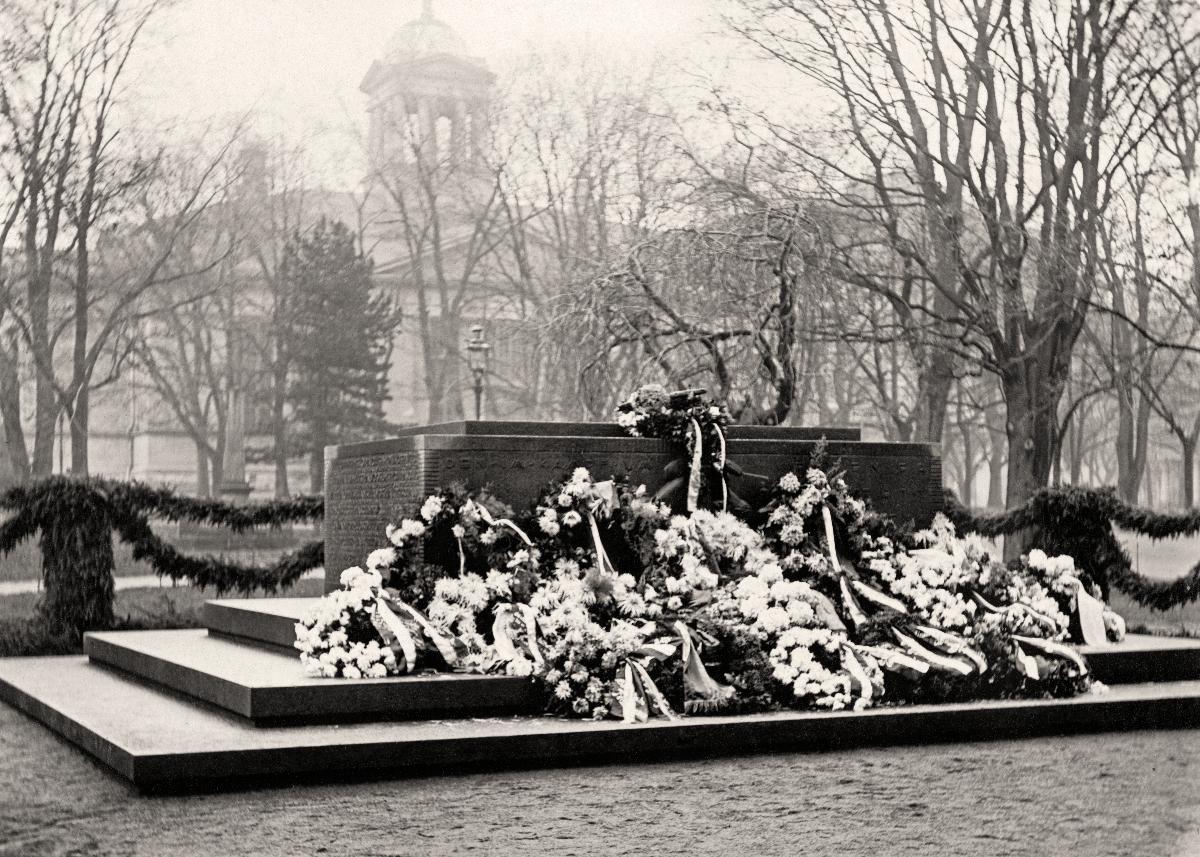
Vanhan kirkon puiston kukitettu sankarihauta
War grave garnished with flowers in the park of Helsinki Old Church
sisällön kuvaus: Vanhan kirkon puiston veljesmuistomerkit paljastettiin Helsingissä 31.10.1920.  Saksalaisten muistomerkki. content description: The memorials of the fallen soldiers in the park of the Old Church in Helsinki were unveiled 31.10.1920. The memorial of the German troops.
Vuosi: 1920
Paikka: Suomi, Uusimaa, Helsinki; Suomi
Aiheet: haudat; muistomerkit; paljastustilaisuudet; kukat (kasvit); seppeleet; sisällissodat; saksalaiset; graves; monuments; flowers (plants); wreaths; civil wars; Germans; Finnish civil war; memorials; german troops; flowers; gravar; minnesmärken; blommor (växter); kransar; inbördeskrig; tyskar